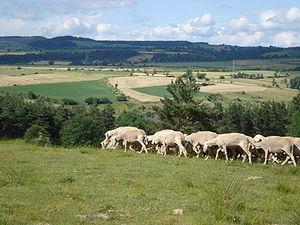
Naussac-Fontanes est, depuis le 1ᵉʳ janvier 2016, une commune nouvelle française située dans le département de la Lozère en région Occitanie. Elle est issue du regroupement des deux communes de Fontanes et Naussac.
Fontanes est une ancienne commune française, située dans le département de la Lozère en région Occitanie, devenue, le 1ᵉʳ janvier 2016, une commune déléguée de la commune nouvelle de Naussac-Fontanes.